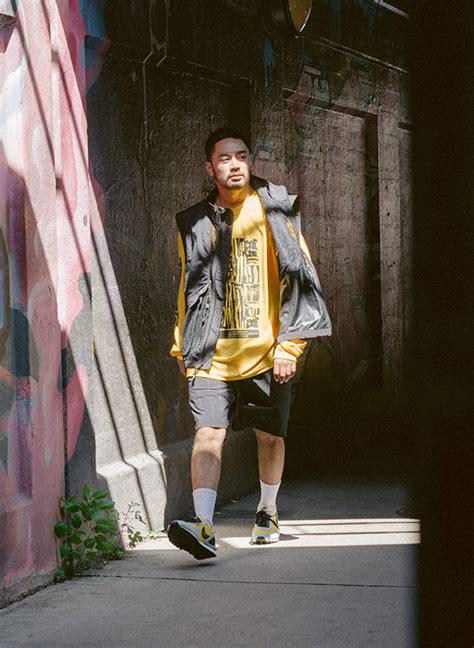
Brand: Nike
Model: Undercover